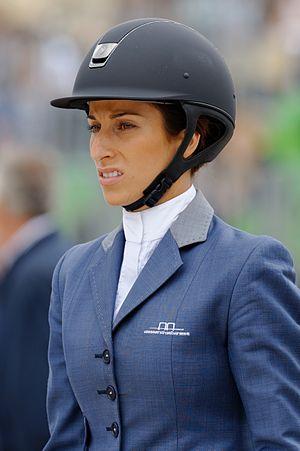
La Suissesse Janika Sprunger en reconnaissance avant le premier tour du CSI 5* Longines Global Champions Tour Grand Prix à Paris le 5 juillet 2014.